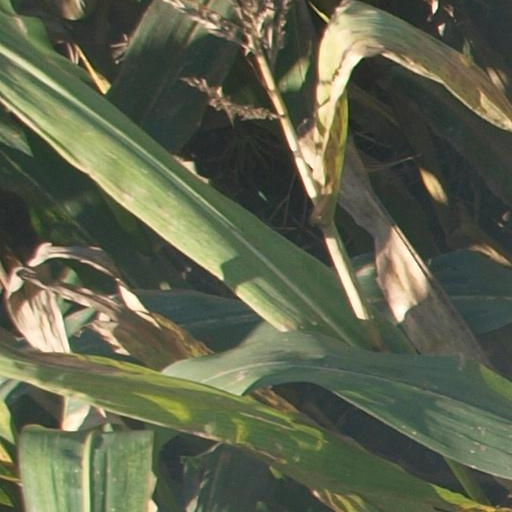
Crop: maize; corn